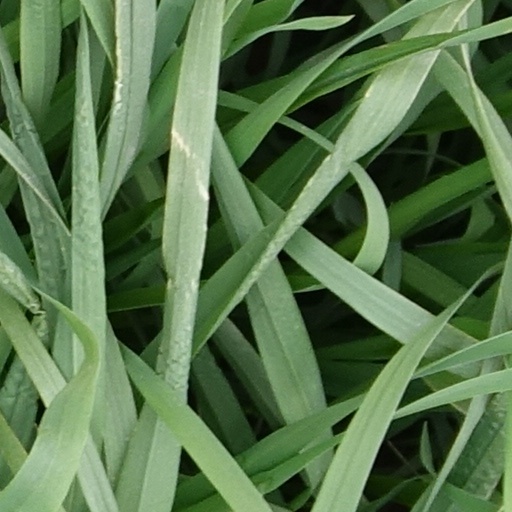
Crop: wheat